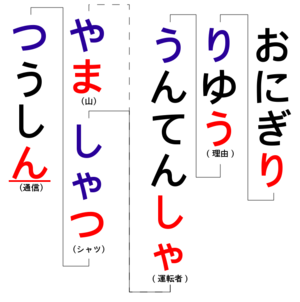
Shiritori est un jeu de mots japonais dans lequel les joueurs doivent dire un mot qui commence avec le dernier kana du mot précédemment cité. Aucune distinction n'est faite entre hiragana, katakana et kanji. Shiritori veut dire littéralement « prendre le bas, prendre le derrière », en référence au fait que le jeu est entièrement basé sur les dernières syllabes des mots. Au niveau conceptuel, construit sur la succession de termes reliés par la phonique plus que par le sens, le shiritori s’apparente au cadavre exquis des surréalistes.